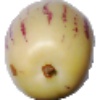
Label: Pepino 1